RSS Racing

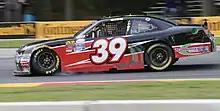
No. 39 driven by Ryan Sieg in 2017

Gray Gaulding drove a No. 38 entry during the 2017 Drive Sober 200 at Dover, starting-and-parking the car. Jeff Green would then drive the car at Charlotte and Kansas. The team became full-time in 2018. Green would drive the season opener without start and parking only in Superspeedways include Daytona and Talladega. Green finished an outstanding 11th place, the best finish with the number 38 car. Green Start-and-Parked the next two races at Atlanta and Las Vegas. J. J. Yeley then took over the car, finishing 21st at ISM Raceway, and 34th at Auto Club Speedway. Yeley and Green continued to be the team’s primary drivers, and they start and parked about half of the time. Ryan Sieg made 2 starts in the car, with Brian Henderson & Angela Ruch making one apiece. Yeley’s best finish was an 11th at Talladega and Las Vegas, and Green’s best finish was once again an 11th, this time at the season opener. Sieg finished 15th at Bristol Motor Speedway and 22nd at Homestead-Miami Speedway. Henderson finished 18th at Road America and Ruch finished 29th at Kansas Speedway. In 2019 Yeley and Green continued to be the team’s primary drivers, with C. J. McLaughlin, Bayley Currey and Josh Bilicki coming on board for a limited schedule. This time the team started-and-parked at all tracks other than Daytona International Speedway. For the season opener at Daytona, Josh Bilicki was the driver, and he finished 23rd. At the Daytona night race, Jeff Green drove the car to a 7th-place finish. In 2020 the No. 38 showed up for the season opener with Jeff Green, but was replaced with Ross Chastain after Chastain failed to qualify in his No. 10 Kaulig Racing ride. He finished 22nd 6 laps down. The 38 didn’t return until the fall Talladega race, where Jeff Green finished 29th. The No. 38 car returned to the 2021 Championship race at Phoenix with RSS regular Ryan Sieg behind the wheel, while his younger brother Kyle Sieg would drive the No. 39.